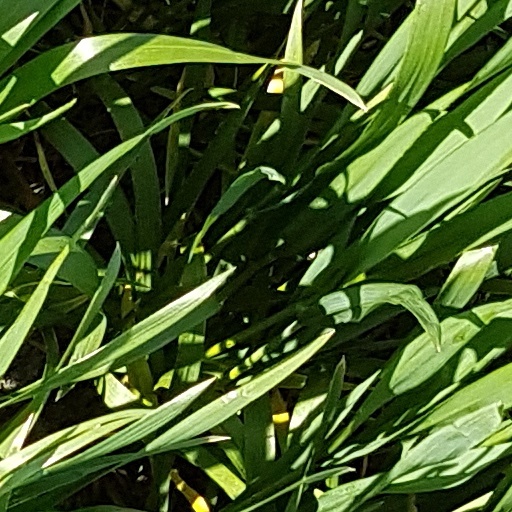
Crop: wheat